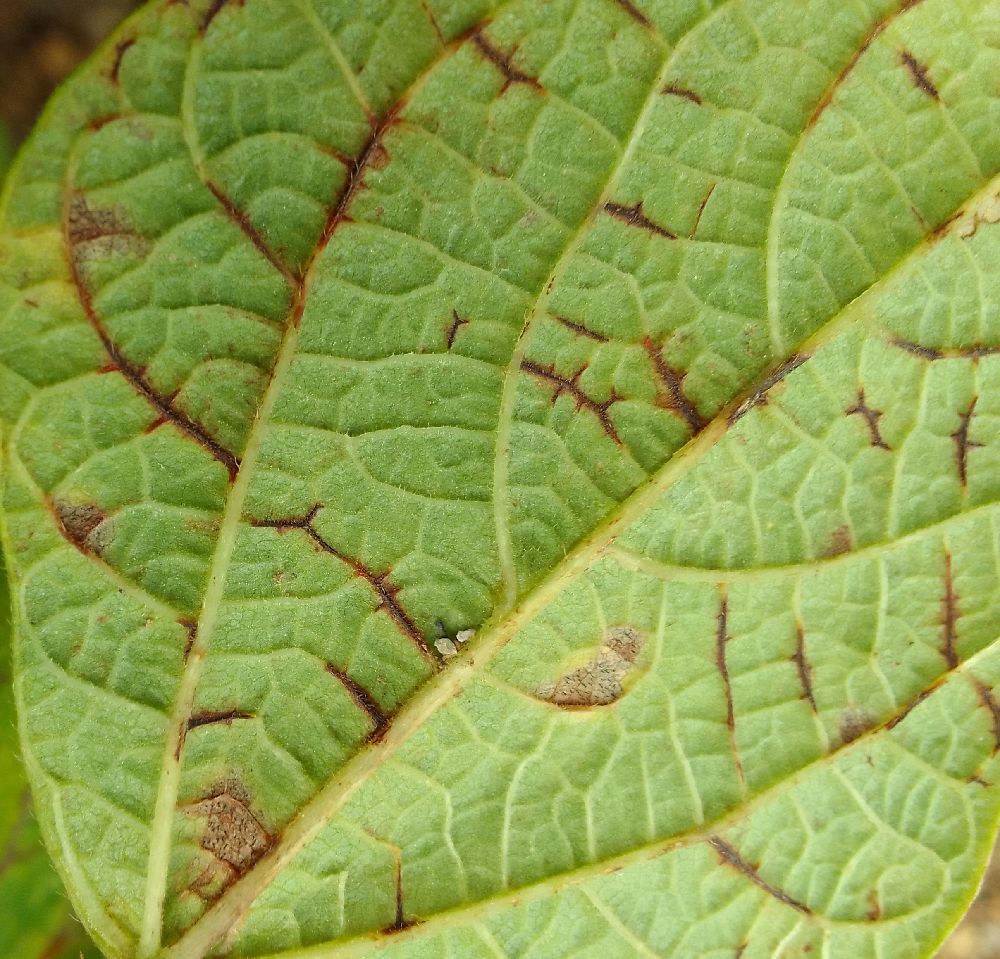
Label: anthracnose